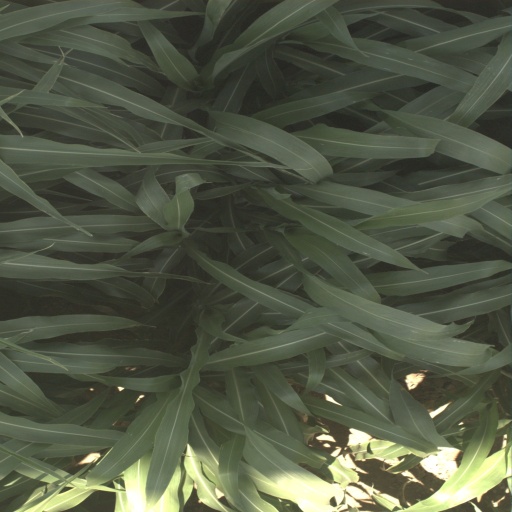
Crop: sorghum